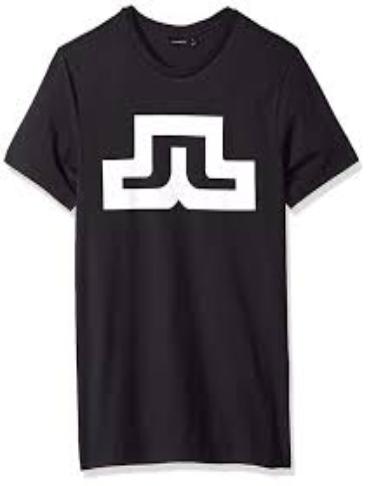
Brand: jlindeberg-2
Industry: Clothes